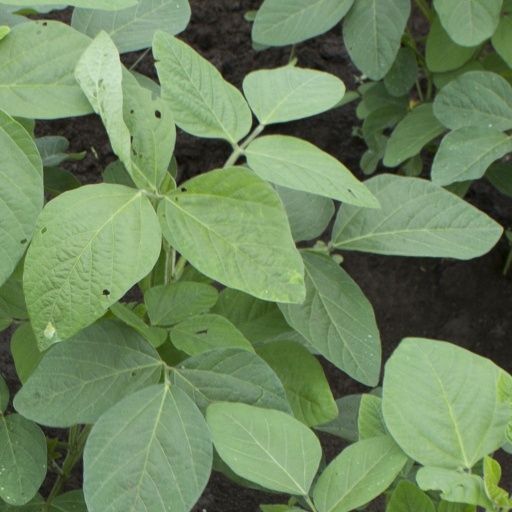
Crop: soybean